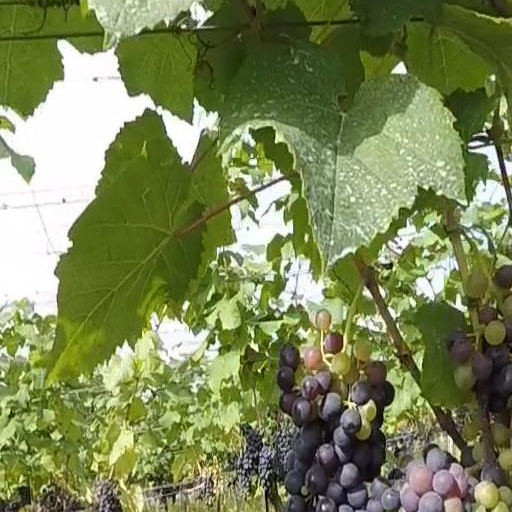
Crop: grape